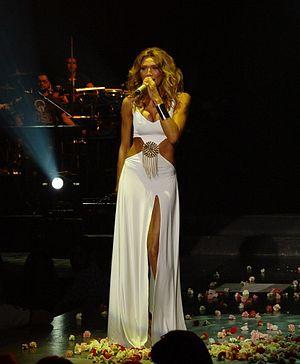
Angelikí Iliádi, née le 16 septembre 1977 à Athènes, est une chanteuse grecque.
La Grèce participe, pour la trente-quatrième fois de son histoire, au Concours Eurovision de la chanson en 2013. En 2012, de nombreux doutes planent sur la participation des Grecs, à cause des difficultés financières que traverse le pays ainsi que le diffuseur ERT. Finalement, la Grèce confirme sa participation après l'annonce d'un accord avec la chaîne privée MAD TV pour organiser une finale nationale.